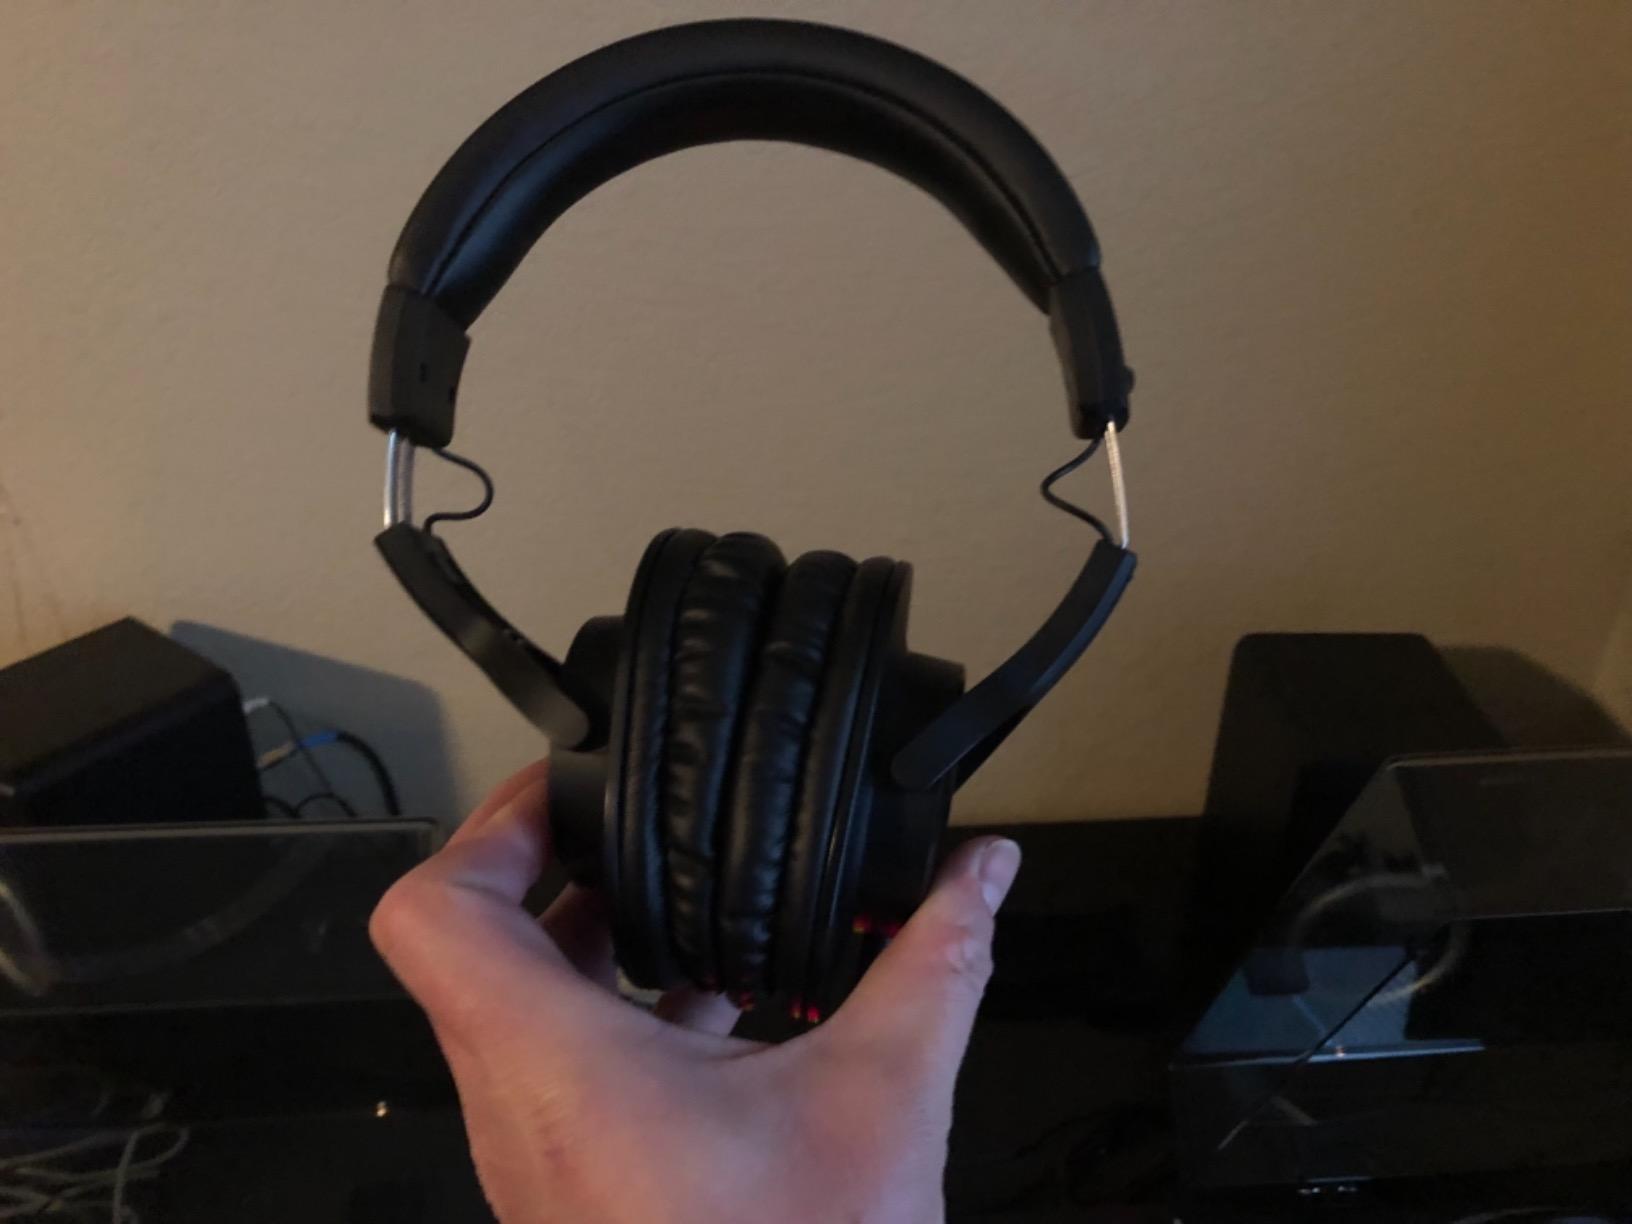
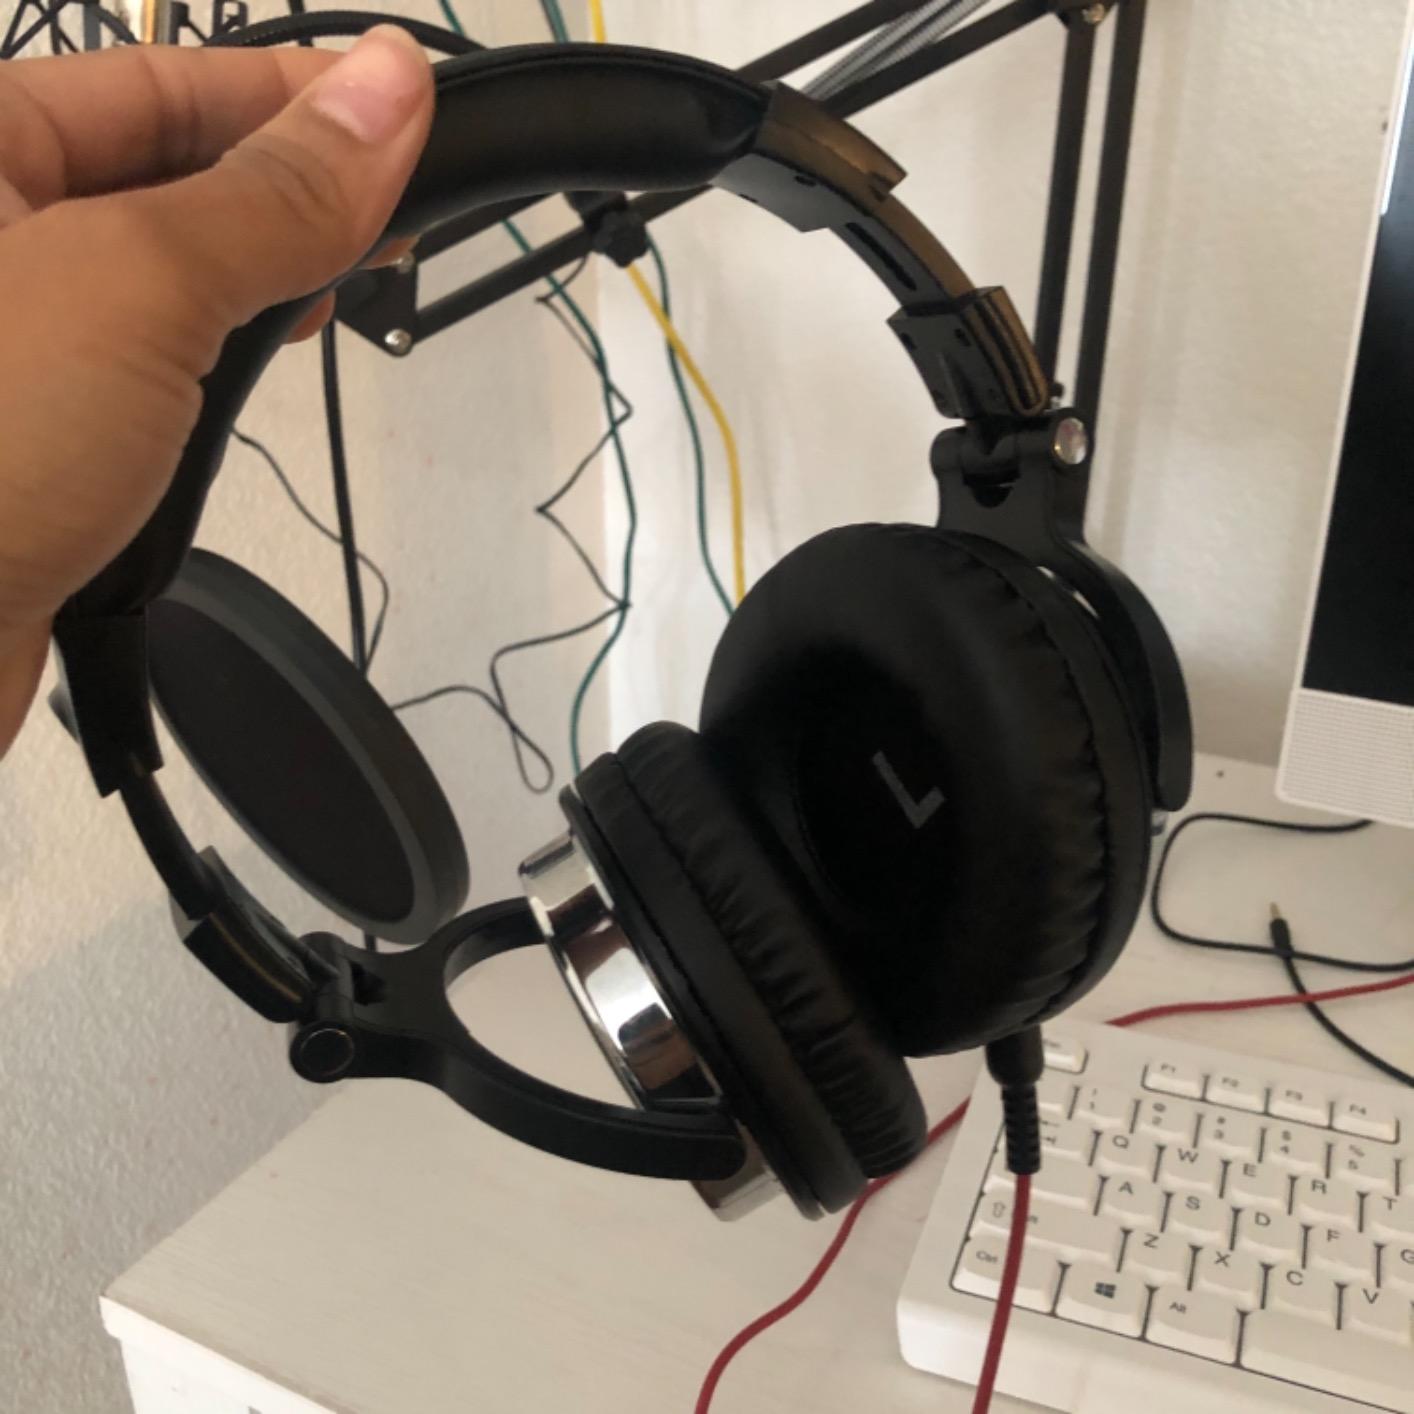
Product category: headphones
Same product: no